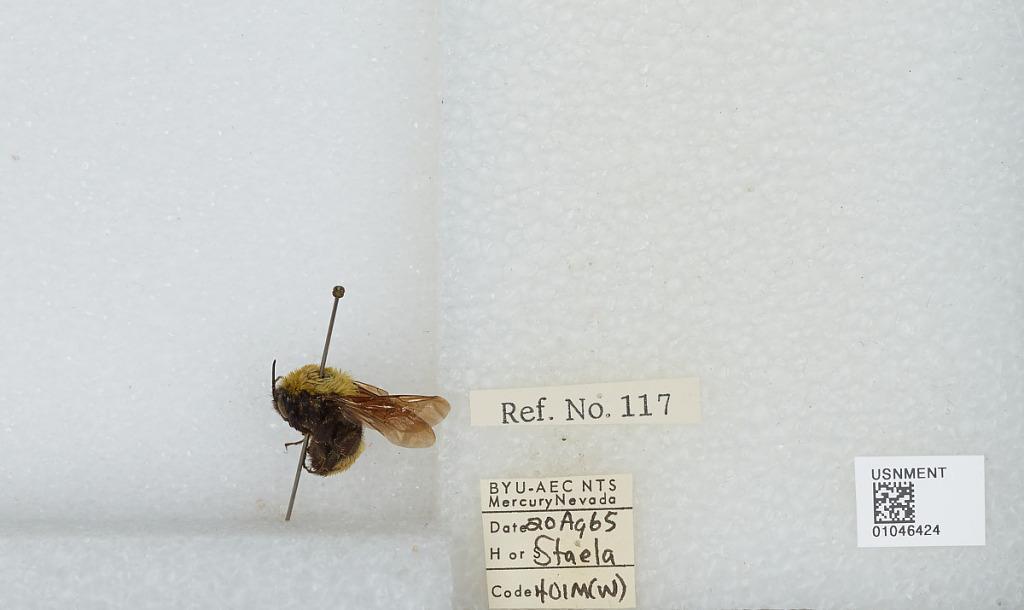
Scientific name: Bombus sp.
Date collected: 1965-8-20
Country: United States
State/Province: Nevada
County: Nye
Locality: Mercury
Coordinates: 36.66, -115.993